Nevada State Route 160

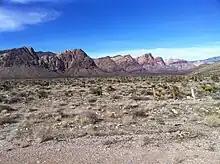
Red Rock Canyon National Conservation Area from SR 160, west of Blue Diamond in 2011

State Route 160 begins in the southern Las Vegas metro area at the intersection of Las Vegas Boulevard (former SR 604) and East Windmill Lane. It runs west-southwest towards the Red Rock Canyon National Conservation Area and over Mountain Springs Summit (elevation ) before turning northwest towards Pahrump. Outside of Pahrump, SR 160 heads more north-northwest to reach its western terminus at US 95.